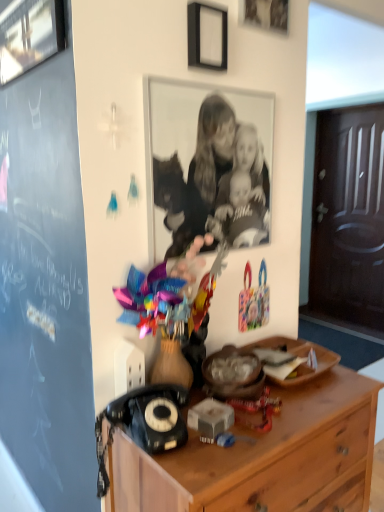
Question: Find several points in the free space in front of wooden plate at center. Your answer should be formatted as a list of tuples, i.e. [(x1, y1)], where each tuple contains the x and y coordinates of a point satisfying the conditions above. The coordinates should be between 0 and 1, indicating the normalized pixel locations of the points in the image.
Answer: [(0.783, 0.793)]